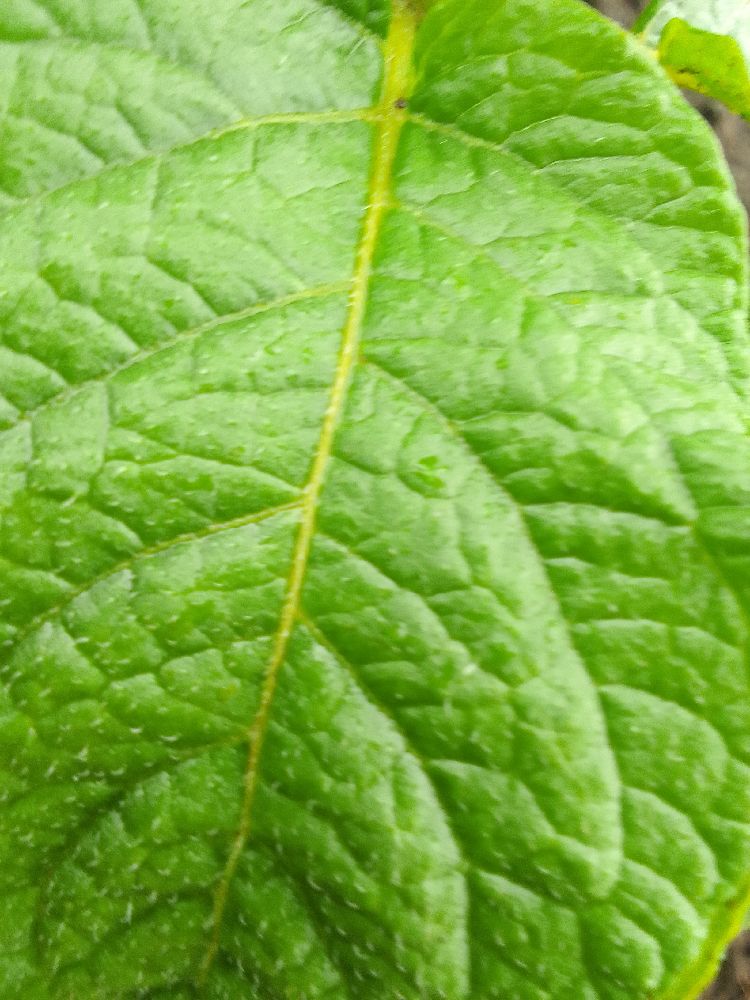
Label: Healthy